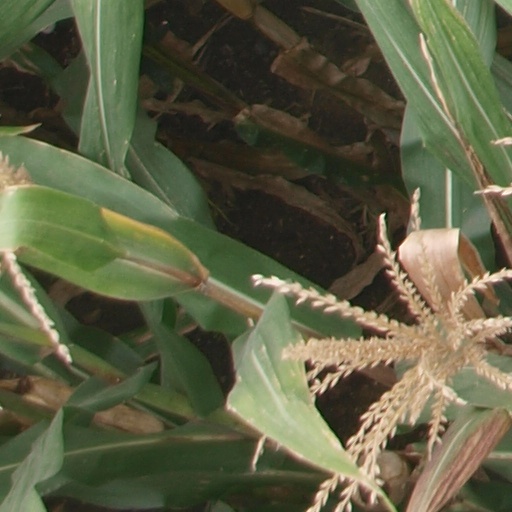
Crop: maize; corn